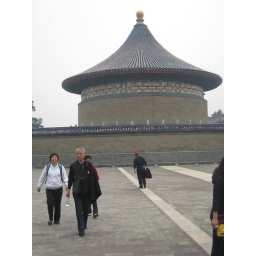
This building is surrounded by the wall that apparently magnifies your voice.